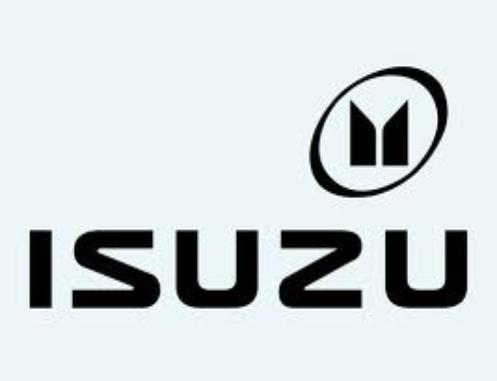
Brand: Isuzu-1
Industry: Transportation